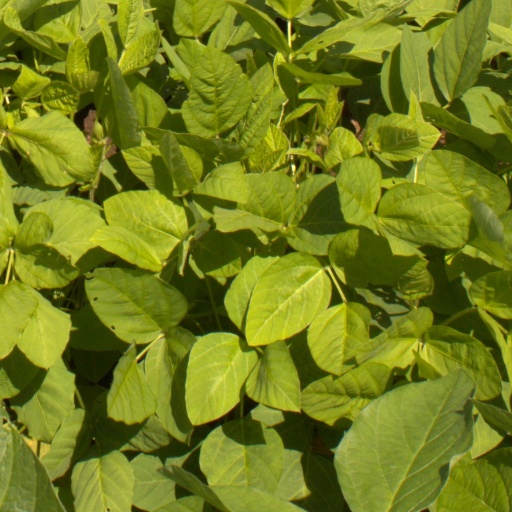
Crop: soybean